Hulk (ship type)

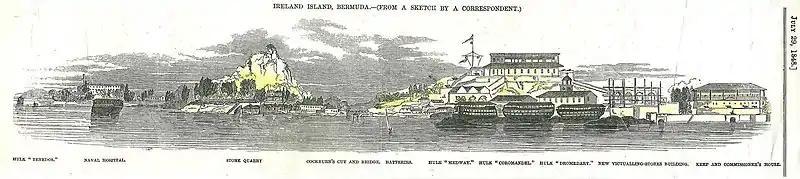
1848 Woodcut of the Royal Naval Dockyard at Ireland Island, Bermuda, showing several prison hulks.

A "powder hulk" was a hulk used to store gunpowder. The hulk was a floating warehouse which could be moved as needed to simplify the transfer of gunpowder to warships. Its location, away from land, also reduced the possible damage from an explosion.